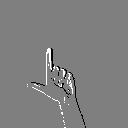
ASL letter: l